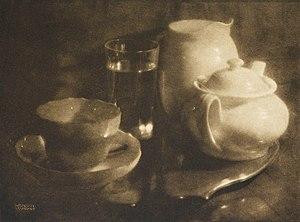
Heinrich Kühn est un photographe autrichien du courant pictoraliste.